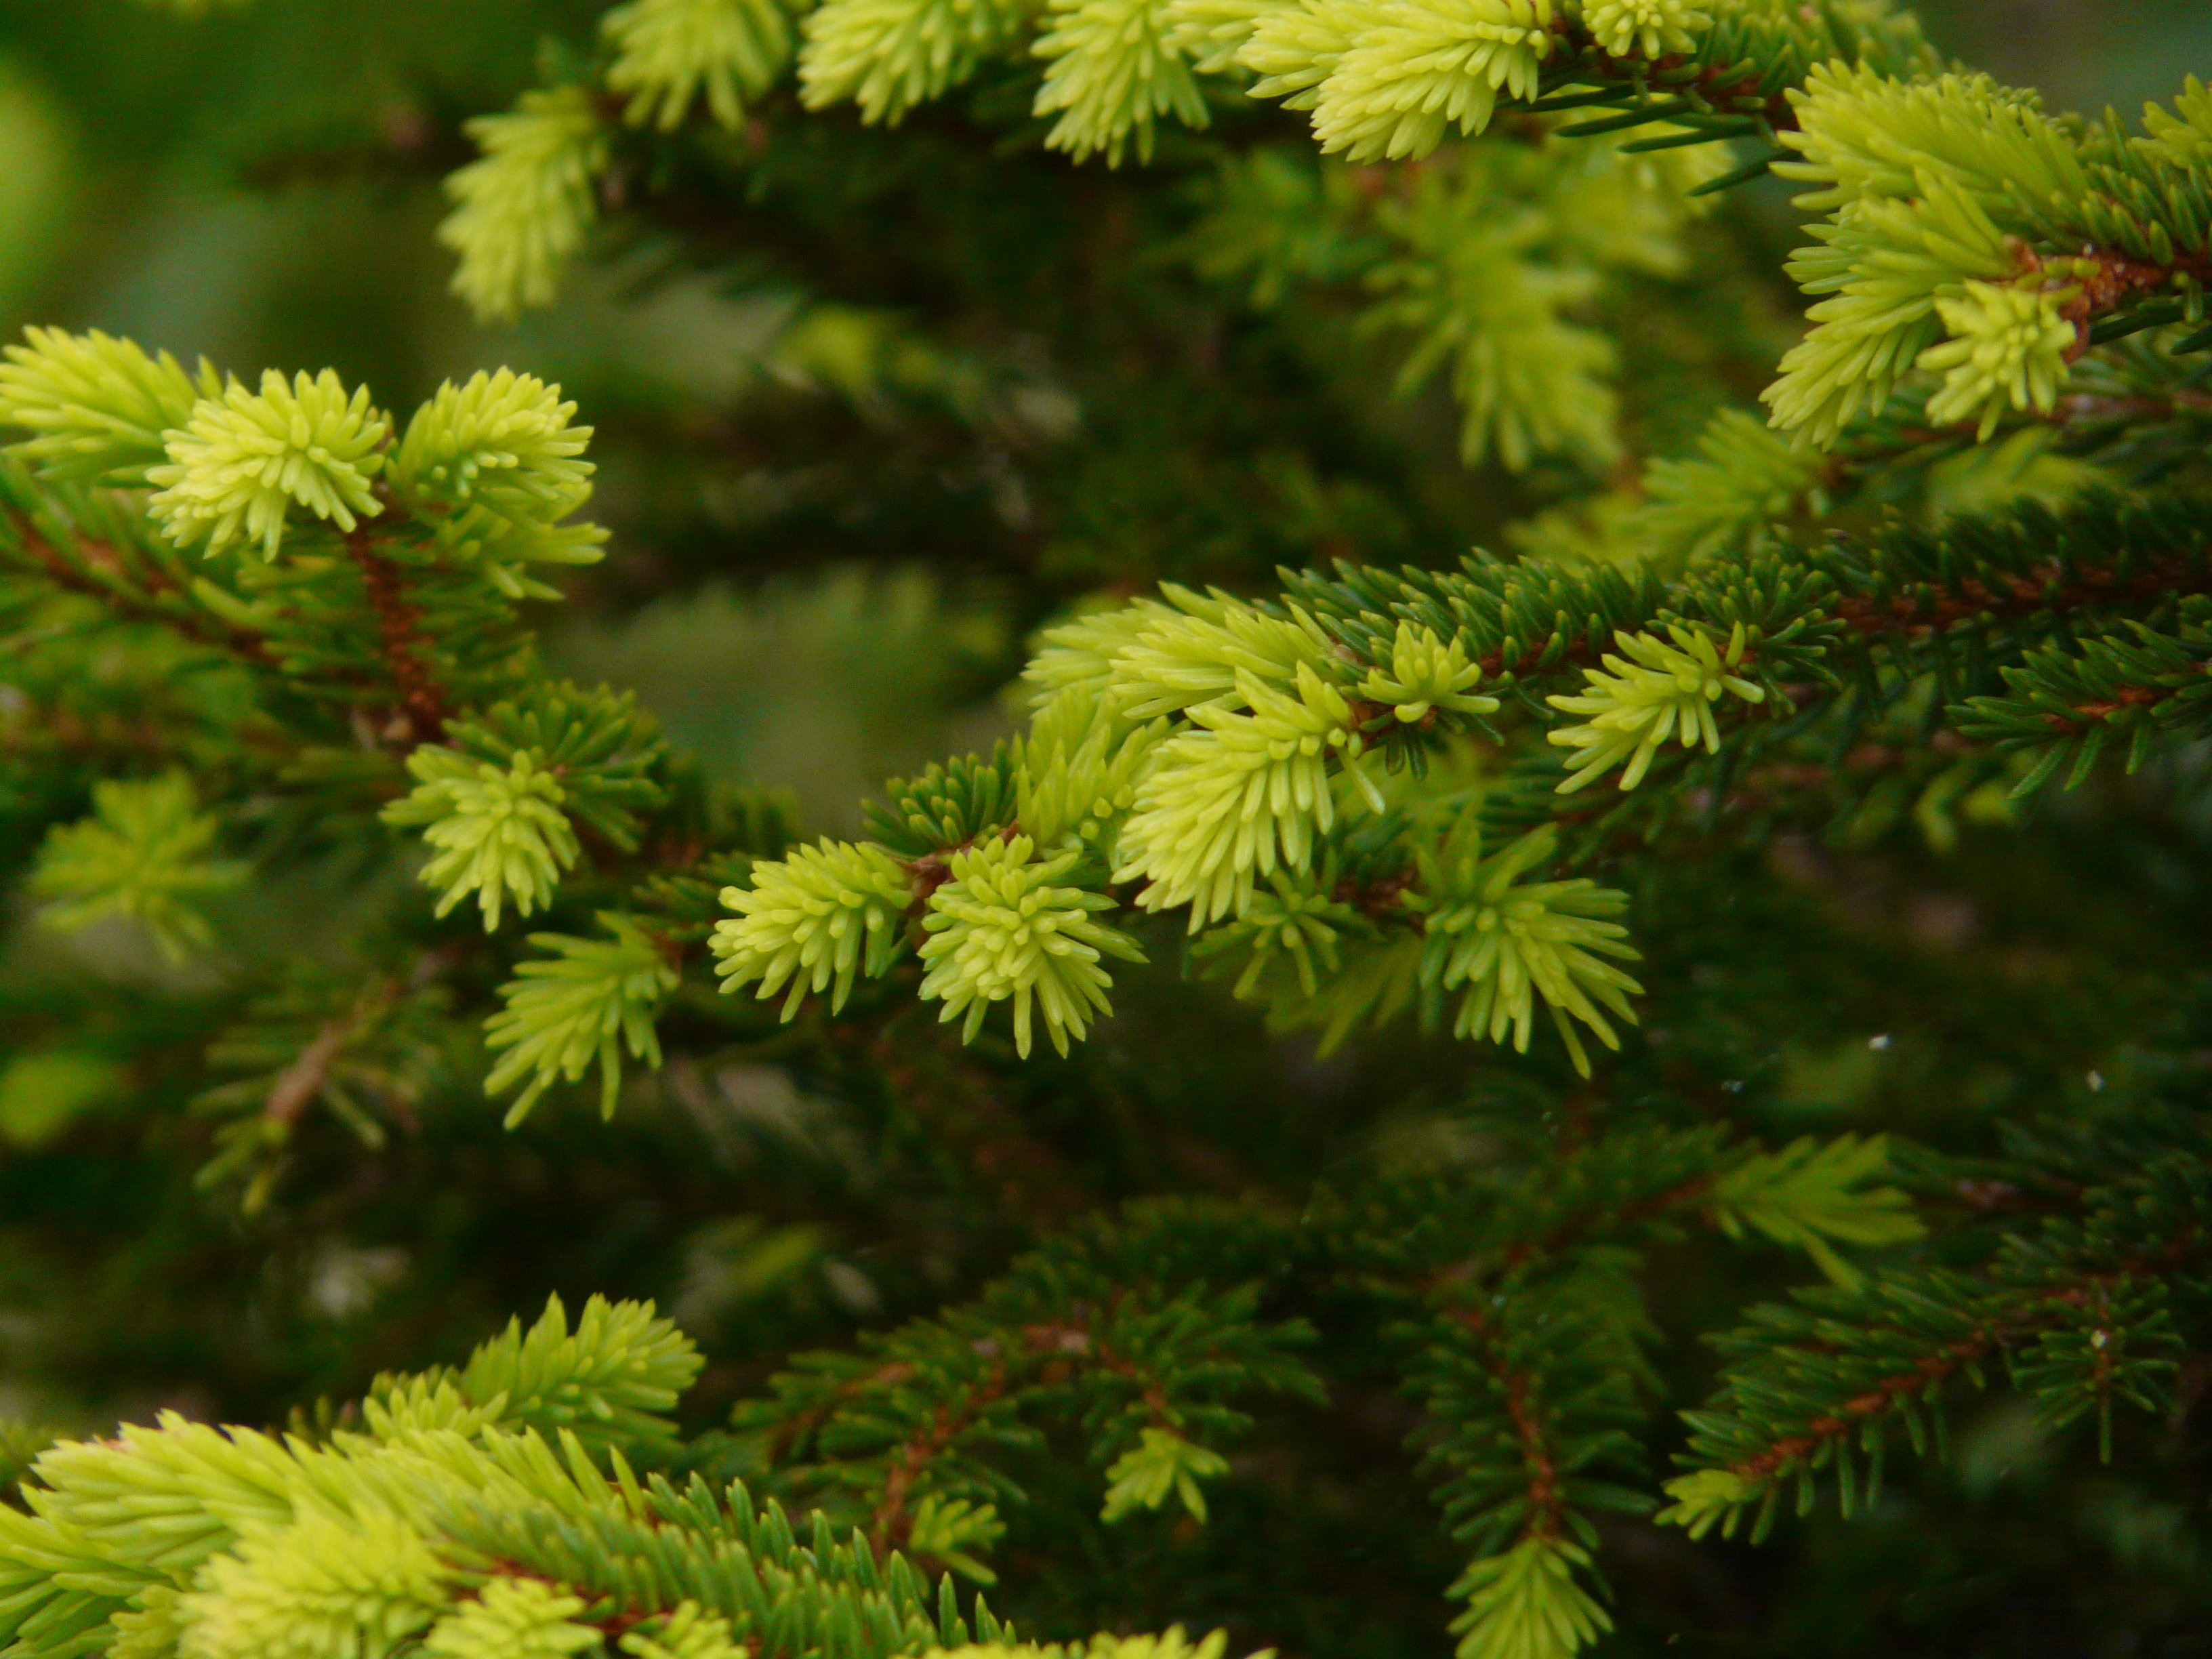
tree, branch, plant, flower, green, grow, evergreen, botany, fir, sprout, conifer, spruce, shrub, engine, larch, ecosystem, mimosa, pine needles, tannenzweig, pine family, woody plant, temperate coniferous forest, land plant